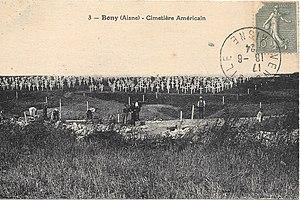
Le cimetière militaire en travaux vers 1920
Le cimetière militaire de la Somme américain est l'un des huit cimetières militaires américains de la Première Guerre mondiale administrés par l'American Battle Monuments Commission. Il est situé sur le territoire de la commune de Bony dans le département de l'Aisne. Un mémorial a été édifié sous la forme d'une chapelle.